Kōda River (Aichi)

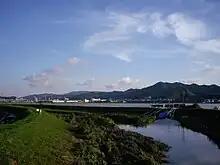
The Kōda river at Hishiike, Kōta.

Kōda (広田川, コウダガワ, "Kōda-gawa") is a small river in the towns of Kōta and Nishio in Aichi Prefecture, Japan.